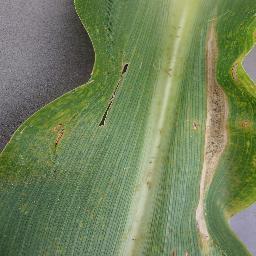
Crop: corn
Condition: (maize)_northern_blight